Westrail DB class

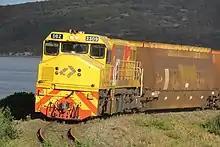
DBZ2309 at the Port of Albany with a woodchip train, 2017

In 1980, Westrail ordered ten DB Class locomotives from Clyde Engineering, Rosewater. Designated as the EMD G26CU-2, they were an evolution of the D and DA Classes. The original order was extended to thirteen in October 1980. The class were fitted with a full width cab, dual braking (air and vacuum) systems, a pressurised body to exclude dust and were the first Westrail locomotives to have air-conditioned cabs.